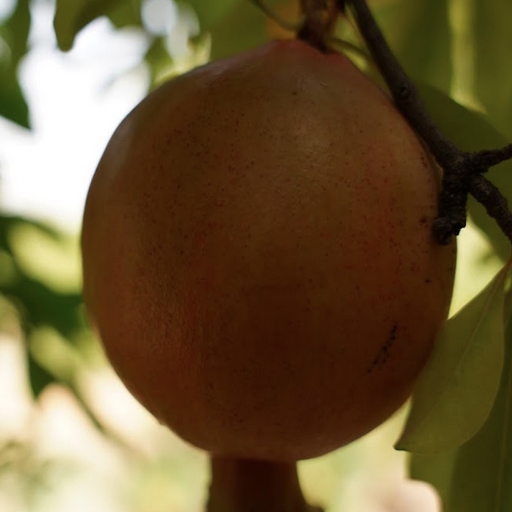
Label: Healthy